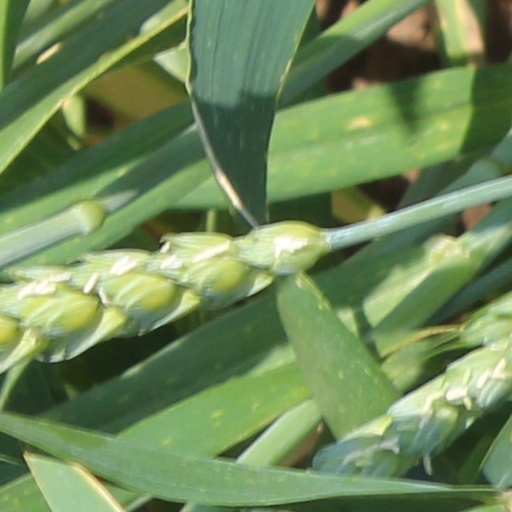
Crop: wheat